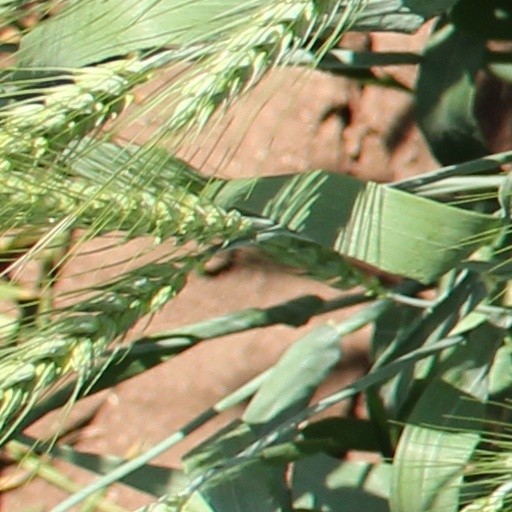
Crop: wheat